Hittite art

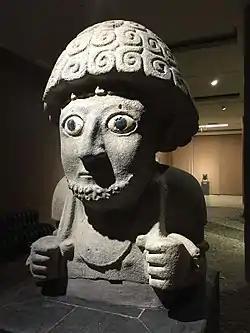
Statue from the Post-Hittite period, representing king Šuppiluliuma, ruler of the Luwian state of Pattin (Unqi)

Moving into the seventeenth century when the Hittites formed a larger state with their capital at Hattusa, the art style began incorporating larger and more permanent pieces such as stone reliefs in addition to the continuing tradition of seals. In more recent years, pieces that were thought to belong to this period have been moved to the New Kingdom period, and it may be that some works previously assigned to that era are actually from the Hittite Old Kingdom. Hittite seals could be made of anything from baked clay to gold. In addition to surviving objects, some knowledge of these seals also comes from the impressions they left on ceramics. Figures in the Old Kingdom period became more wiry, and were depicted in more violent situations. This is true for seals, reliefs, and small 3-dimensional figures. A common subject for art at this time was conflict among divine figures and struggles for power, which was not represented as much during the Hittite New Kingdom. Other scenes, like one relief on the neck of a silver rhyton housed in the Metropolitan Museum of Art, depict gods during hunts. There is a sense of temporal progression in the images of this piece, as there is a deer living and being confronted, and then lying conquered and prone further along the rim. There is also an assumption of spiritual connotations in this piece in regards to a "Protector God of the Wild Fields".